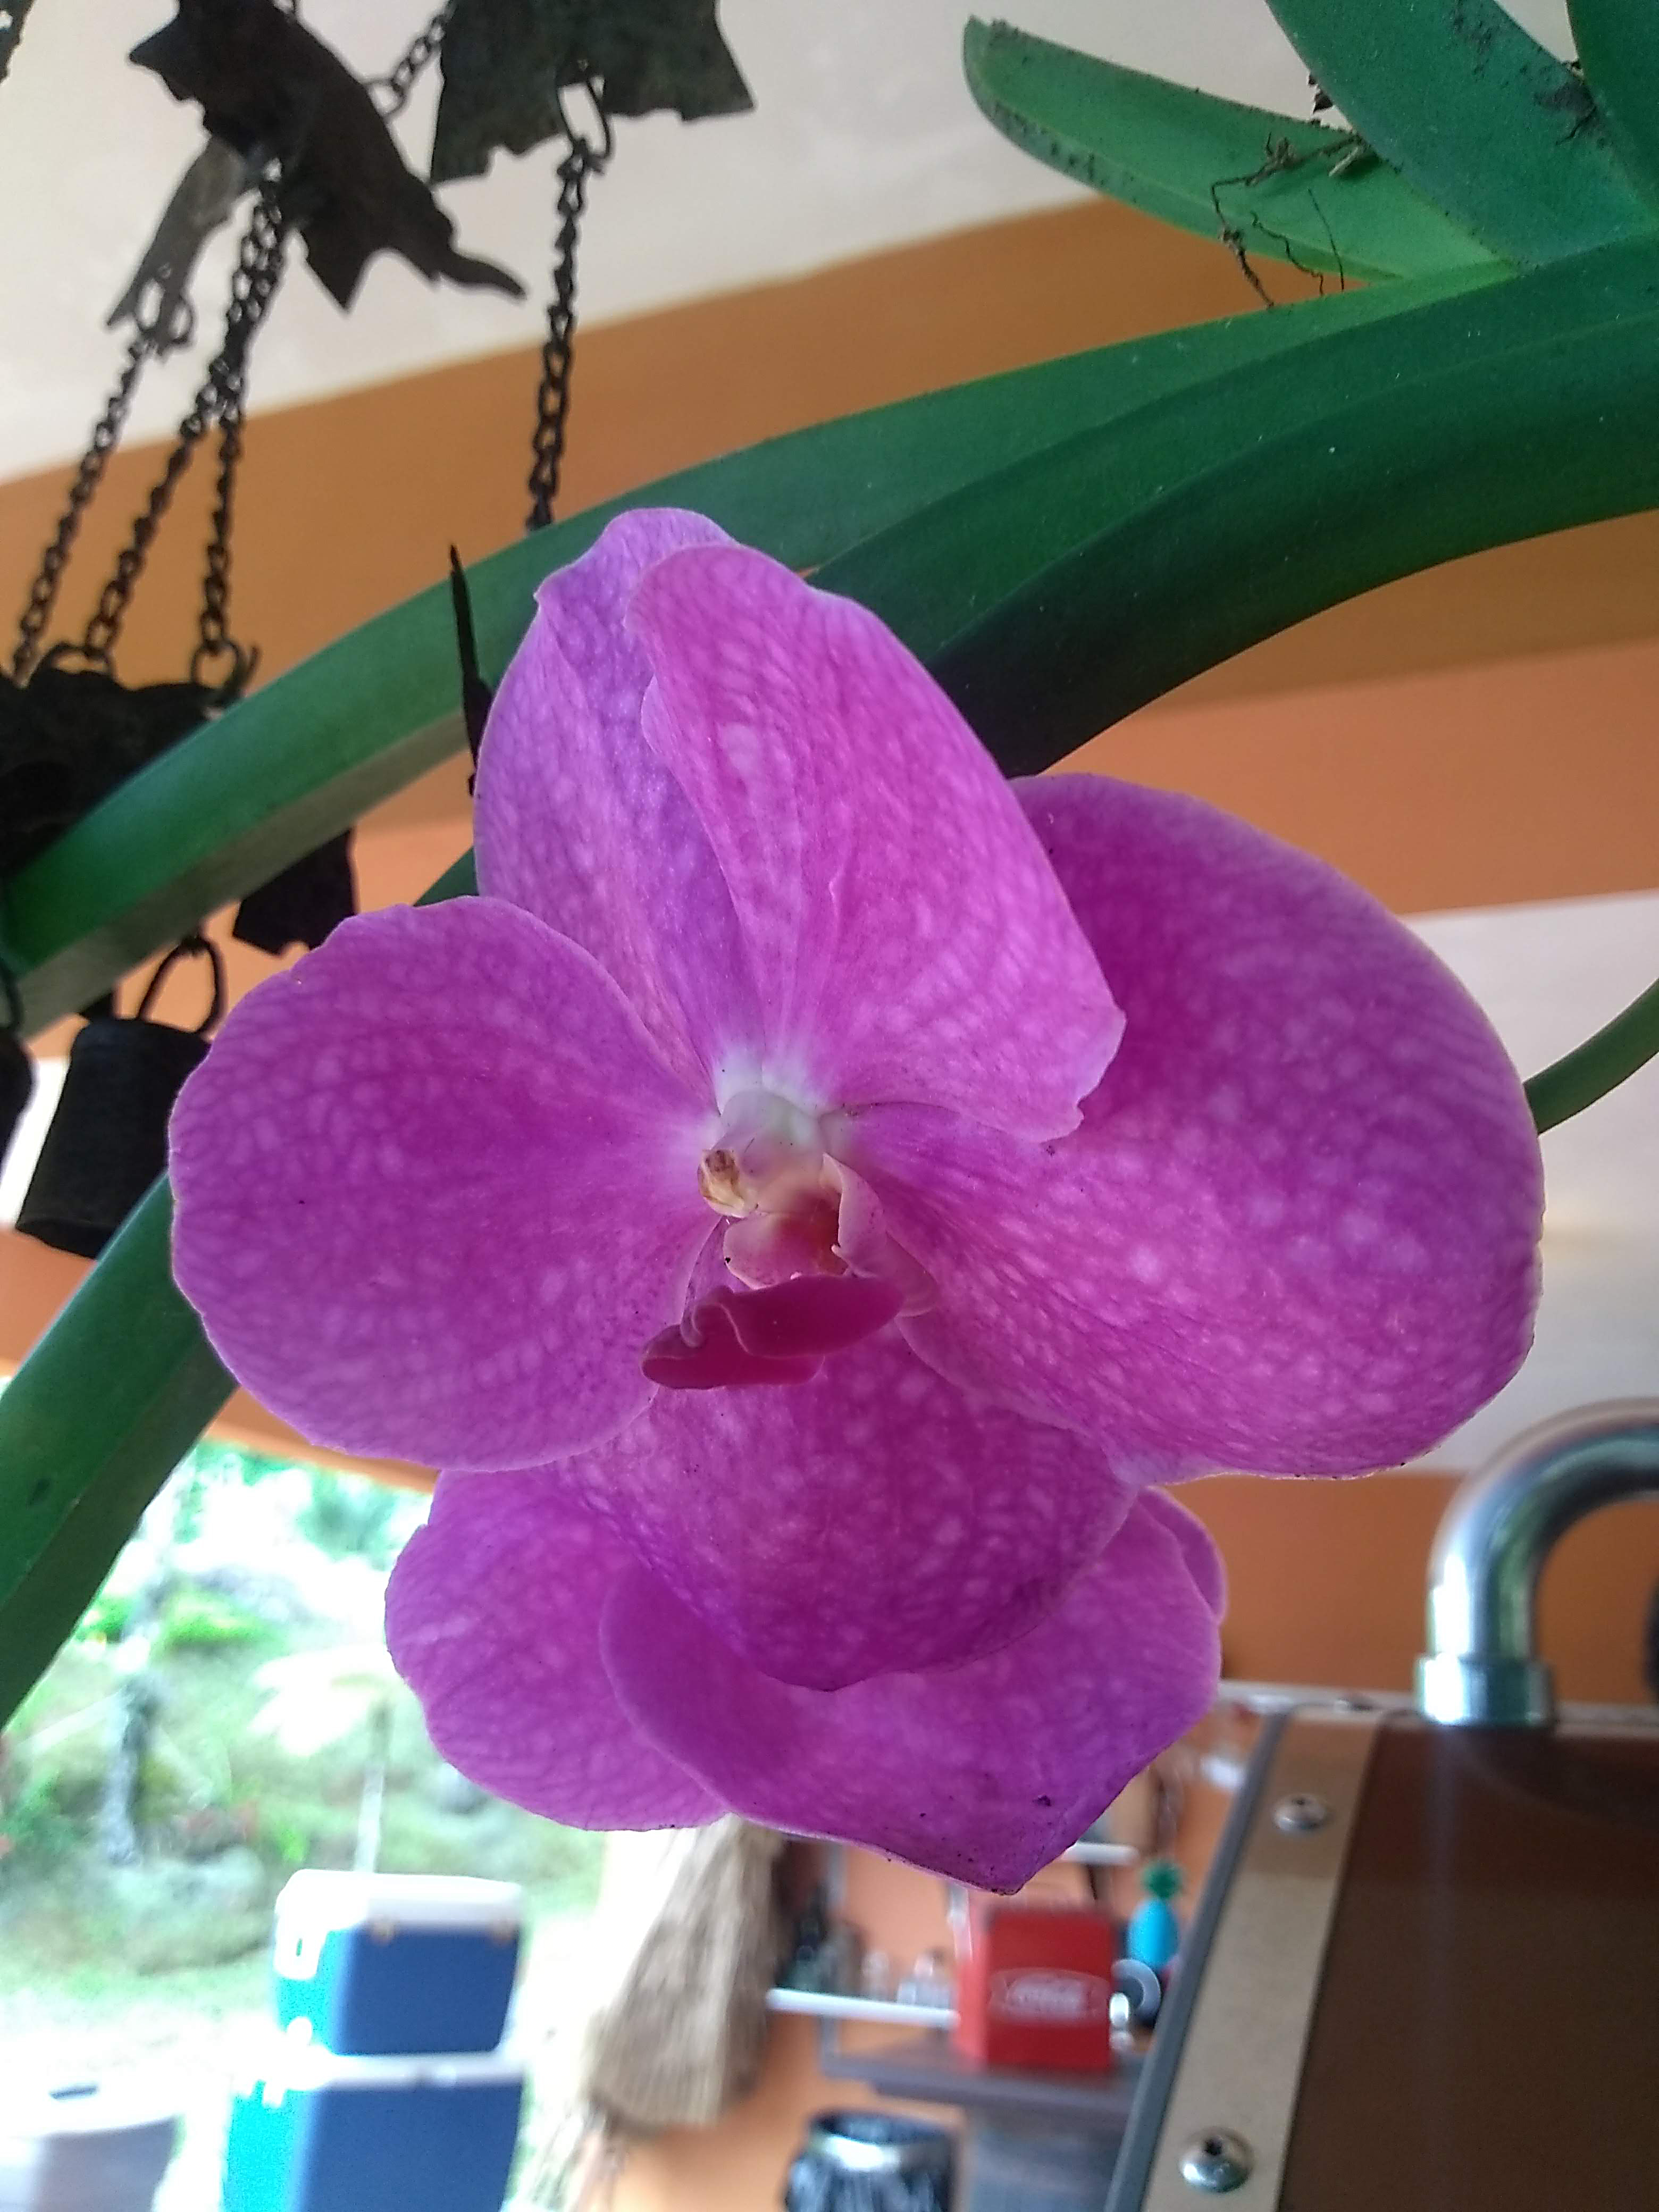
orchid, purple, bloom, countryside, flower, pink, flowering plant, flora, plant, violet, moth orchid, petal, magenta, cattleya